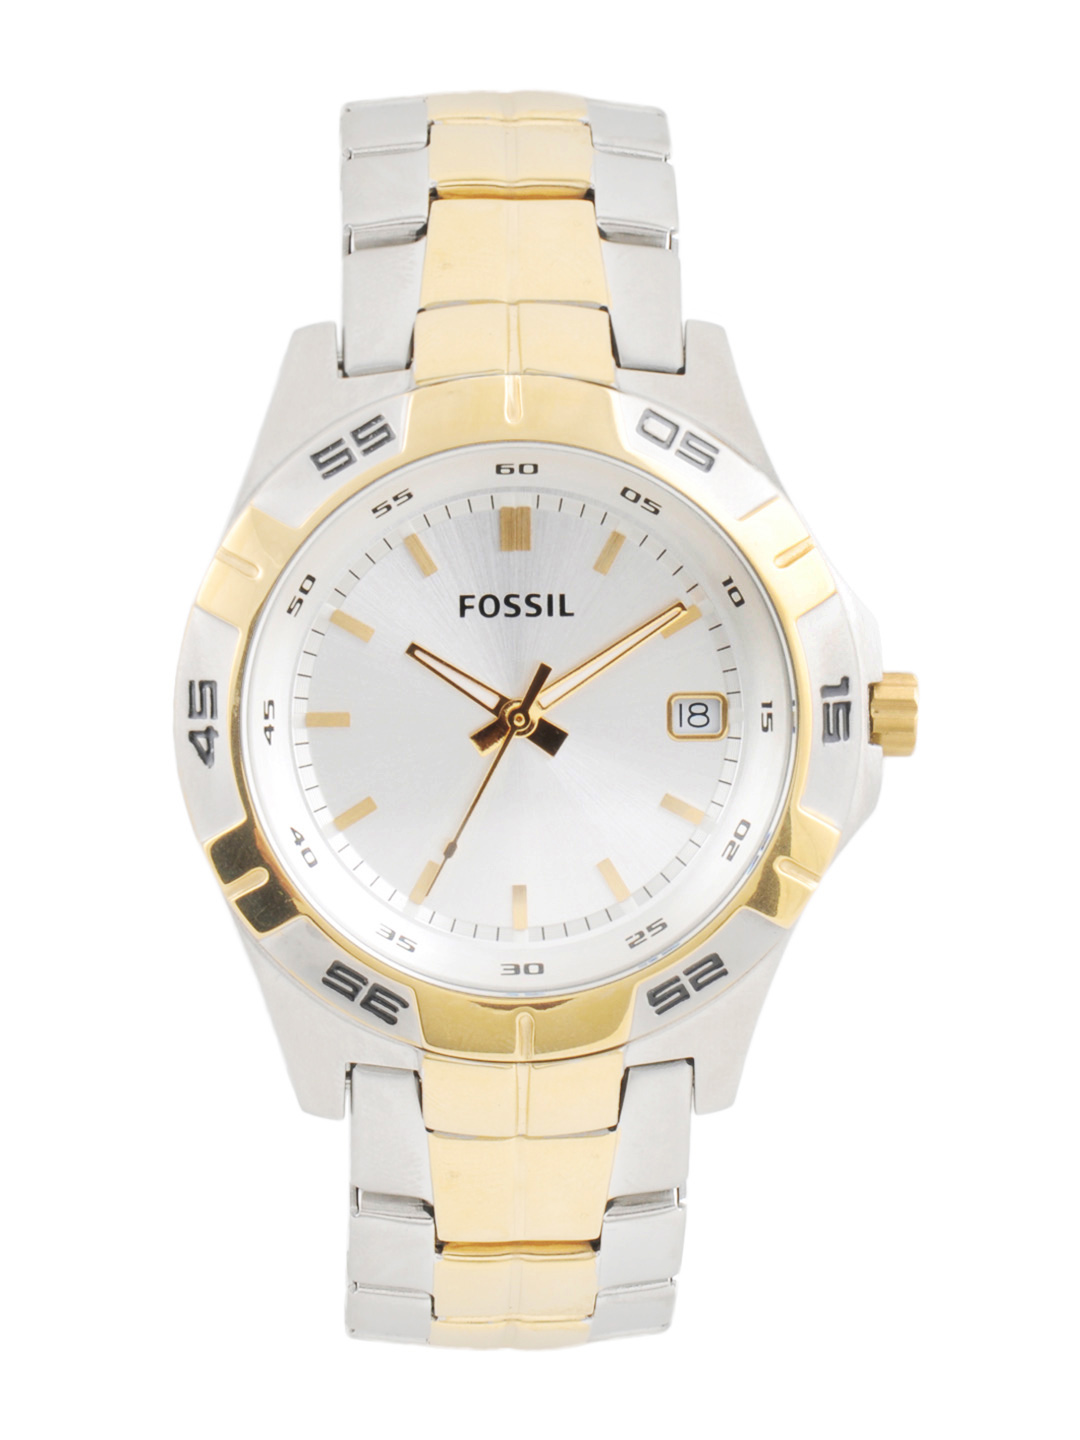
Fossil Men Silver-Toned Dial Analogue Watch AM4382
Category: Accessories / Watches / Watches
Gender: Men
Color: Silver
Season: Winter 2016
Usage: Casual